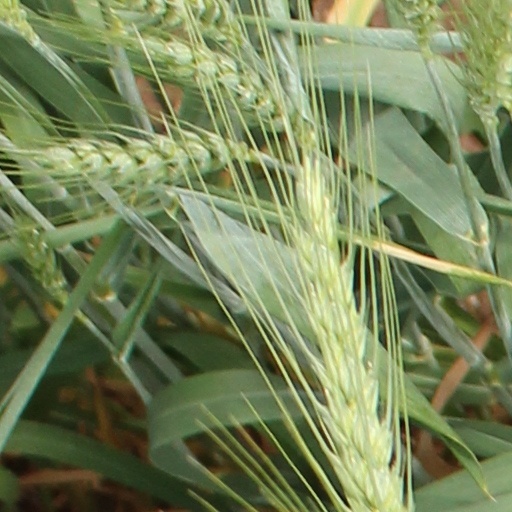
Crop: wheat